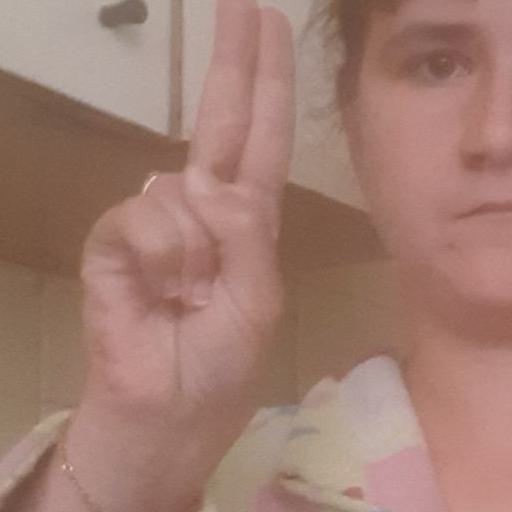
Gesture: two_up